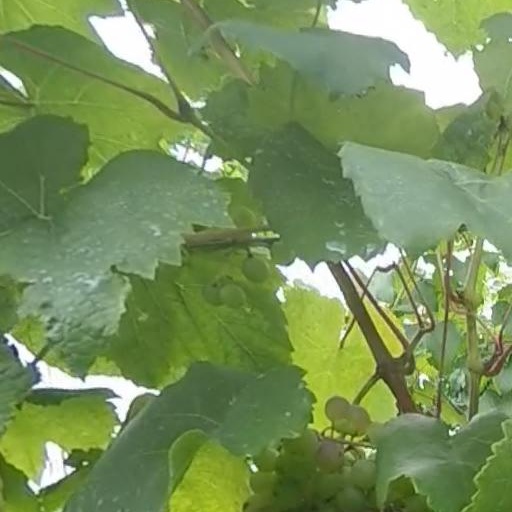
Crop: grape